Willy Ledesma

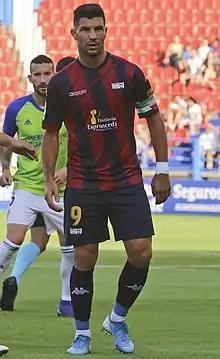
Willy with Extremadura in 2019

Luis Alfonso Ledesma Galán (born 23 January 1989), commonly known as Willy, is a Spanish professional footballer who plays as a striker for CD Lugo.